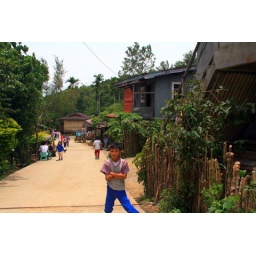
a small town in banaue. roads are usually littered with children, chicken and dogs sleepin in the middle of the street